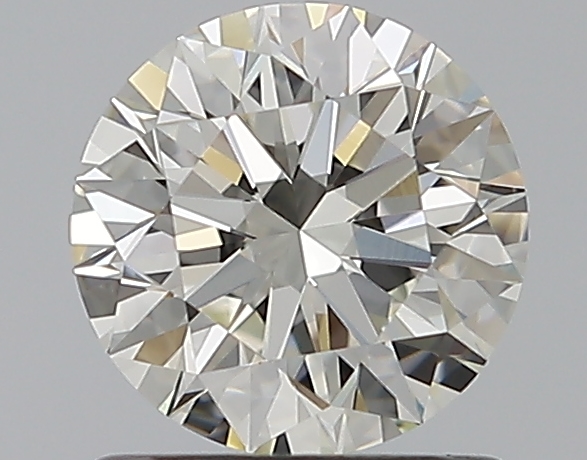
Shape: round
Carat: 0.9
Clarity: VVS1
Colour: J
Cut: EX
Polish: EX
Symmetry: EX
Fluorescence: M
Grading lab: GIA
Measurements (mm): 6.16 x 6.19 x 3.83